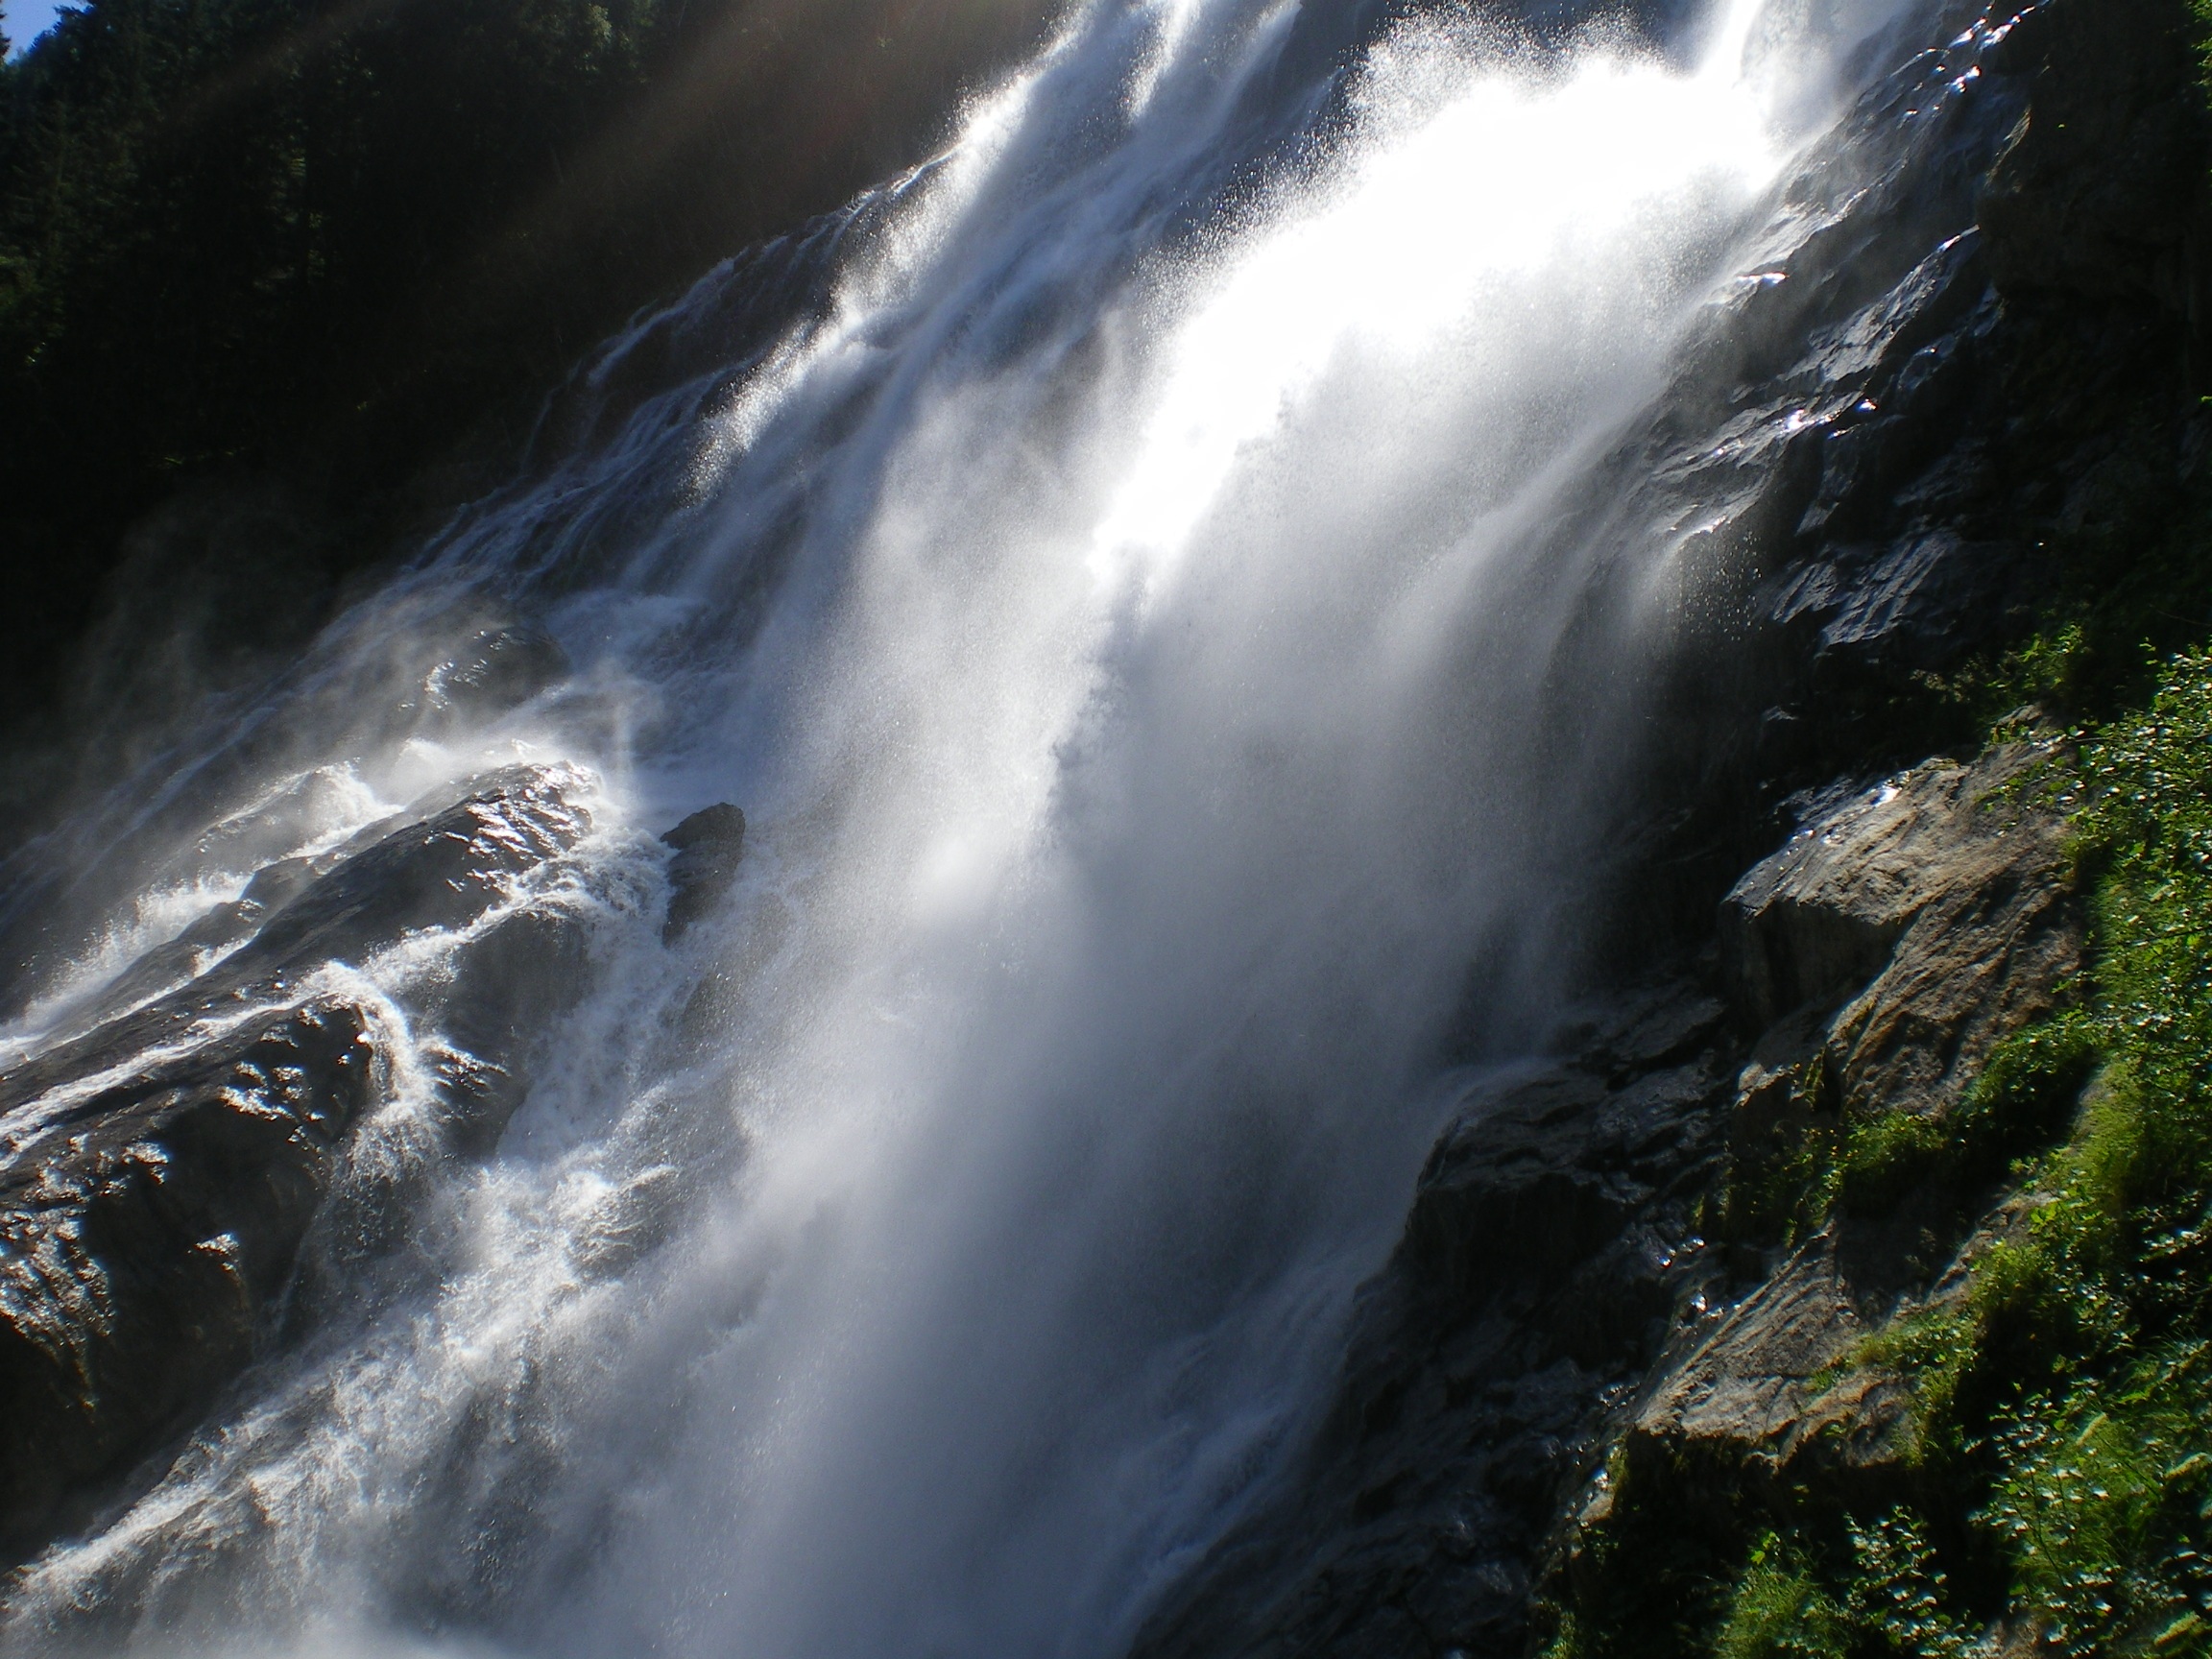
water, nature, waterfall, wave, stream, rapid, body of water, austria, water feature, roaring waterfall, geological phenomenon, wind wave